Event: Nepal Earthquake
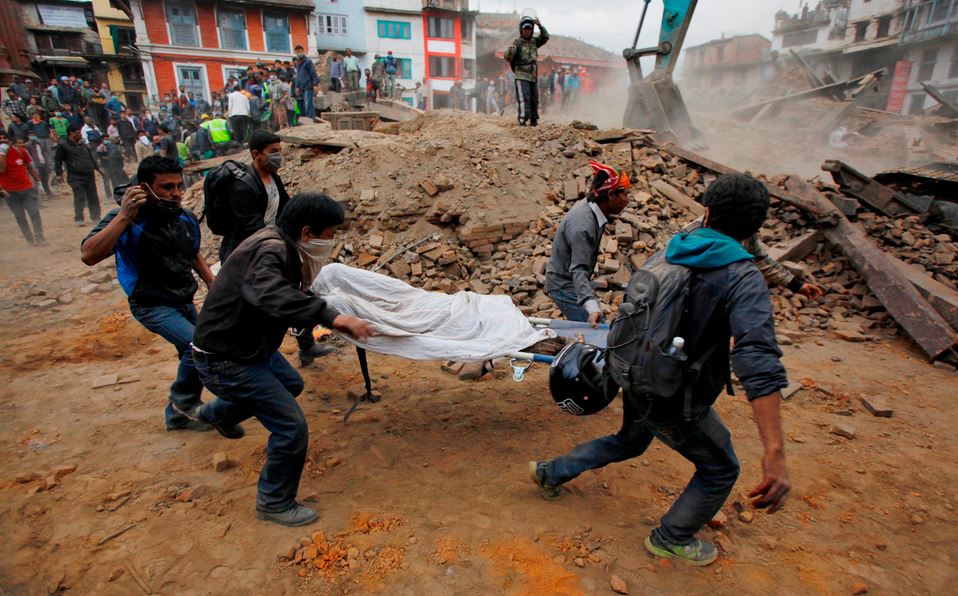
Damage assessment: damage